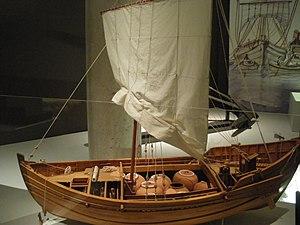
maquette d'un navire fluvio-maritime romain, au musée départemental Arles antique
En France, on désigne par vallée du Rhône la région située de part et d'autre du Rhône, en aval de Lyon, dans le sud-est de la France. C'est une région agricole française selon le classement de l'Insee. Elle se subdivise en plaine irriguée de la Crau, plaine maraîchère du Comtat Venaissin, coteaux viticoles produisant des vins AOC de renommée mondiale sur les rives droite et gauche du fleuve, polyculture de la Drôme provençale, grandes cultures de la plaine valentinoise, vergers de l’Isère, prairies des vallées de la Galaure et de l’Herbasse.
César, le Rhône pour mémoire est une exposition qui s'est déroulée au musée départemental Arles antique, dit musée bleu, du 24 octobre 2009 au 2 janvier 2011. Son but a été de faire le bilan de vingt ans de fouilles subaquatiques dans le Rhône à la hauteur d'Arles. Sa qualité lui a valu le label d'intérêt national, tandis que le portrait présumé de Jules César exposé déclenchait une controverse internationale.